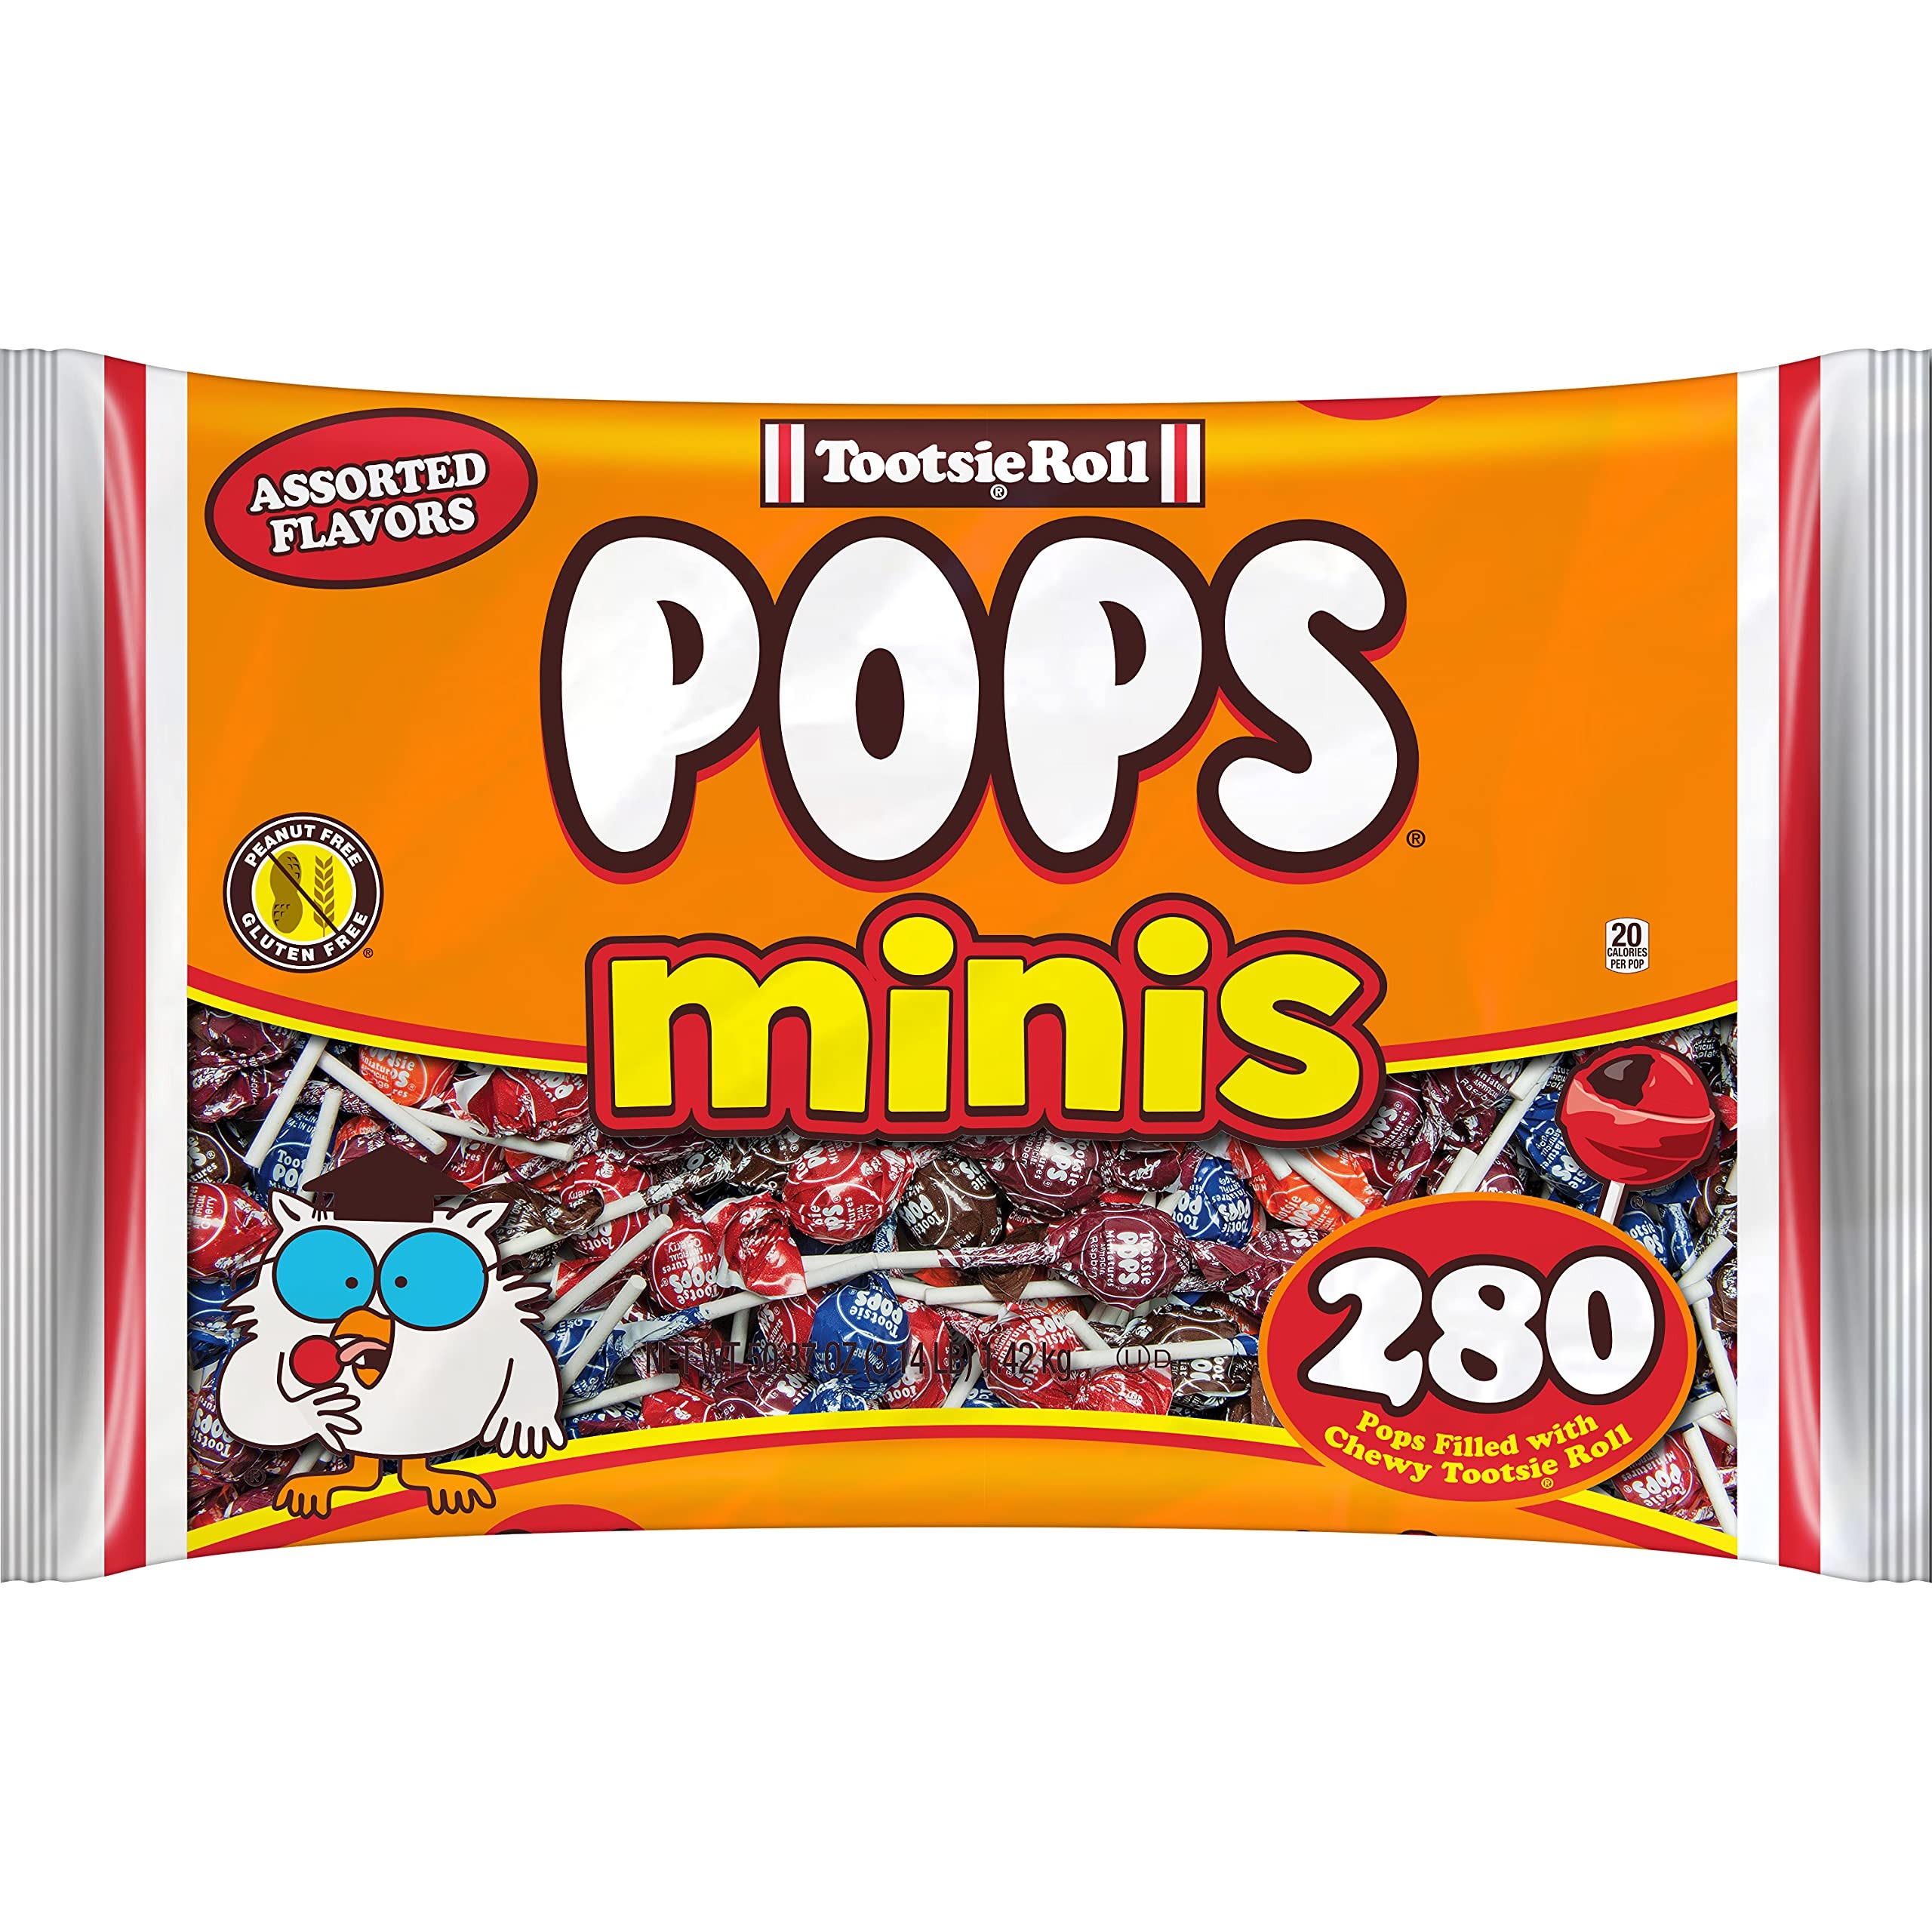
Item Name: Tootsie Roll Pops Original Fruity Lollipop with Chocolatey Center – Individually Wrapped Lollipop Candy - Peanut Free, Gluten Free - 280 Count, 50.37 oz. (Pack of 1)
Bullet Point 1: Enjoy the same great Tootsie Pop look and taste in a scaled-down version with Tootsie Pop Miniatures, a favorite party and holiday giveaway. They’re available in a value-priced 300 count bag filled with the five most popular Tootsie Pop flavors—Chocolate, Cherry, Grape, Orange, and Raspberry—the pantry staple that ensures you’ve always got plenty of tasty treats on-hand.
Bullet Point 2: Perfect for kids' parties, pinatas, picnics, classroom outings. Great for office candy, too!
Bullet Point 3: Great for Halloween for kids ltrick or treat, too
Bullet Point 4: Peanut Free, Gluten Free and Kosher
Bullet Point 5: 280-count bag of Miniature Tootsie Pops - same great candy with a Tootsie Roll center!
Value: 50.37
Unit: Ounce

Price: 22.99